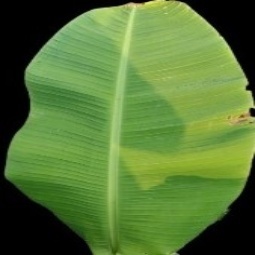
Label: Healthy